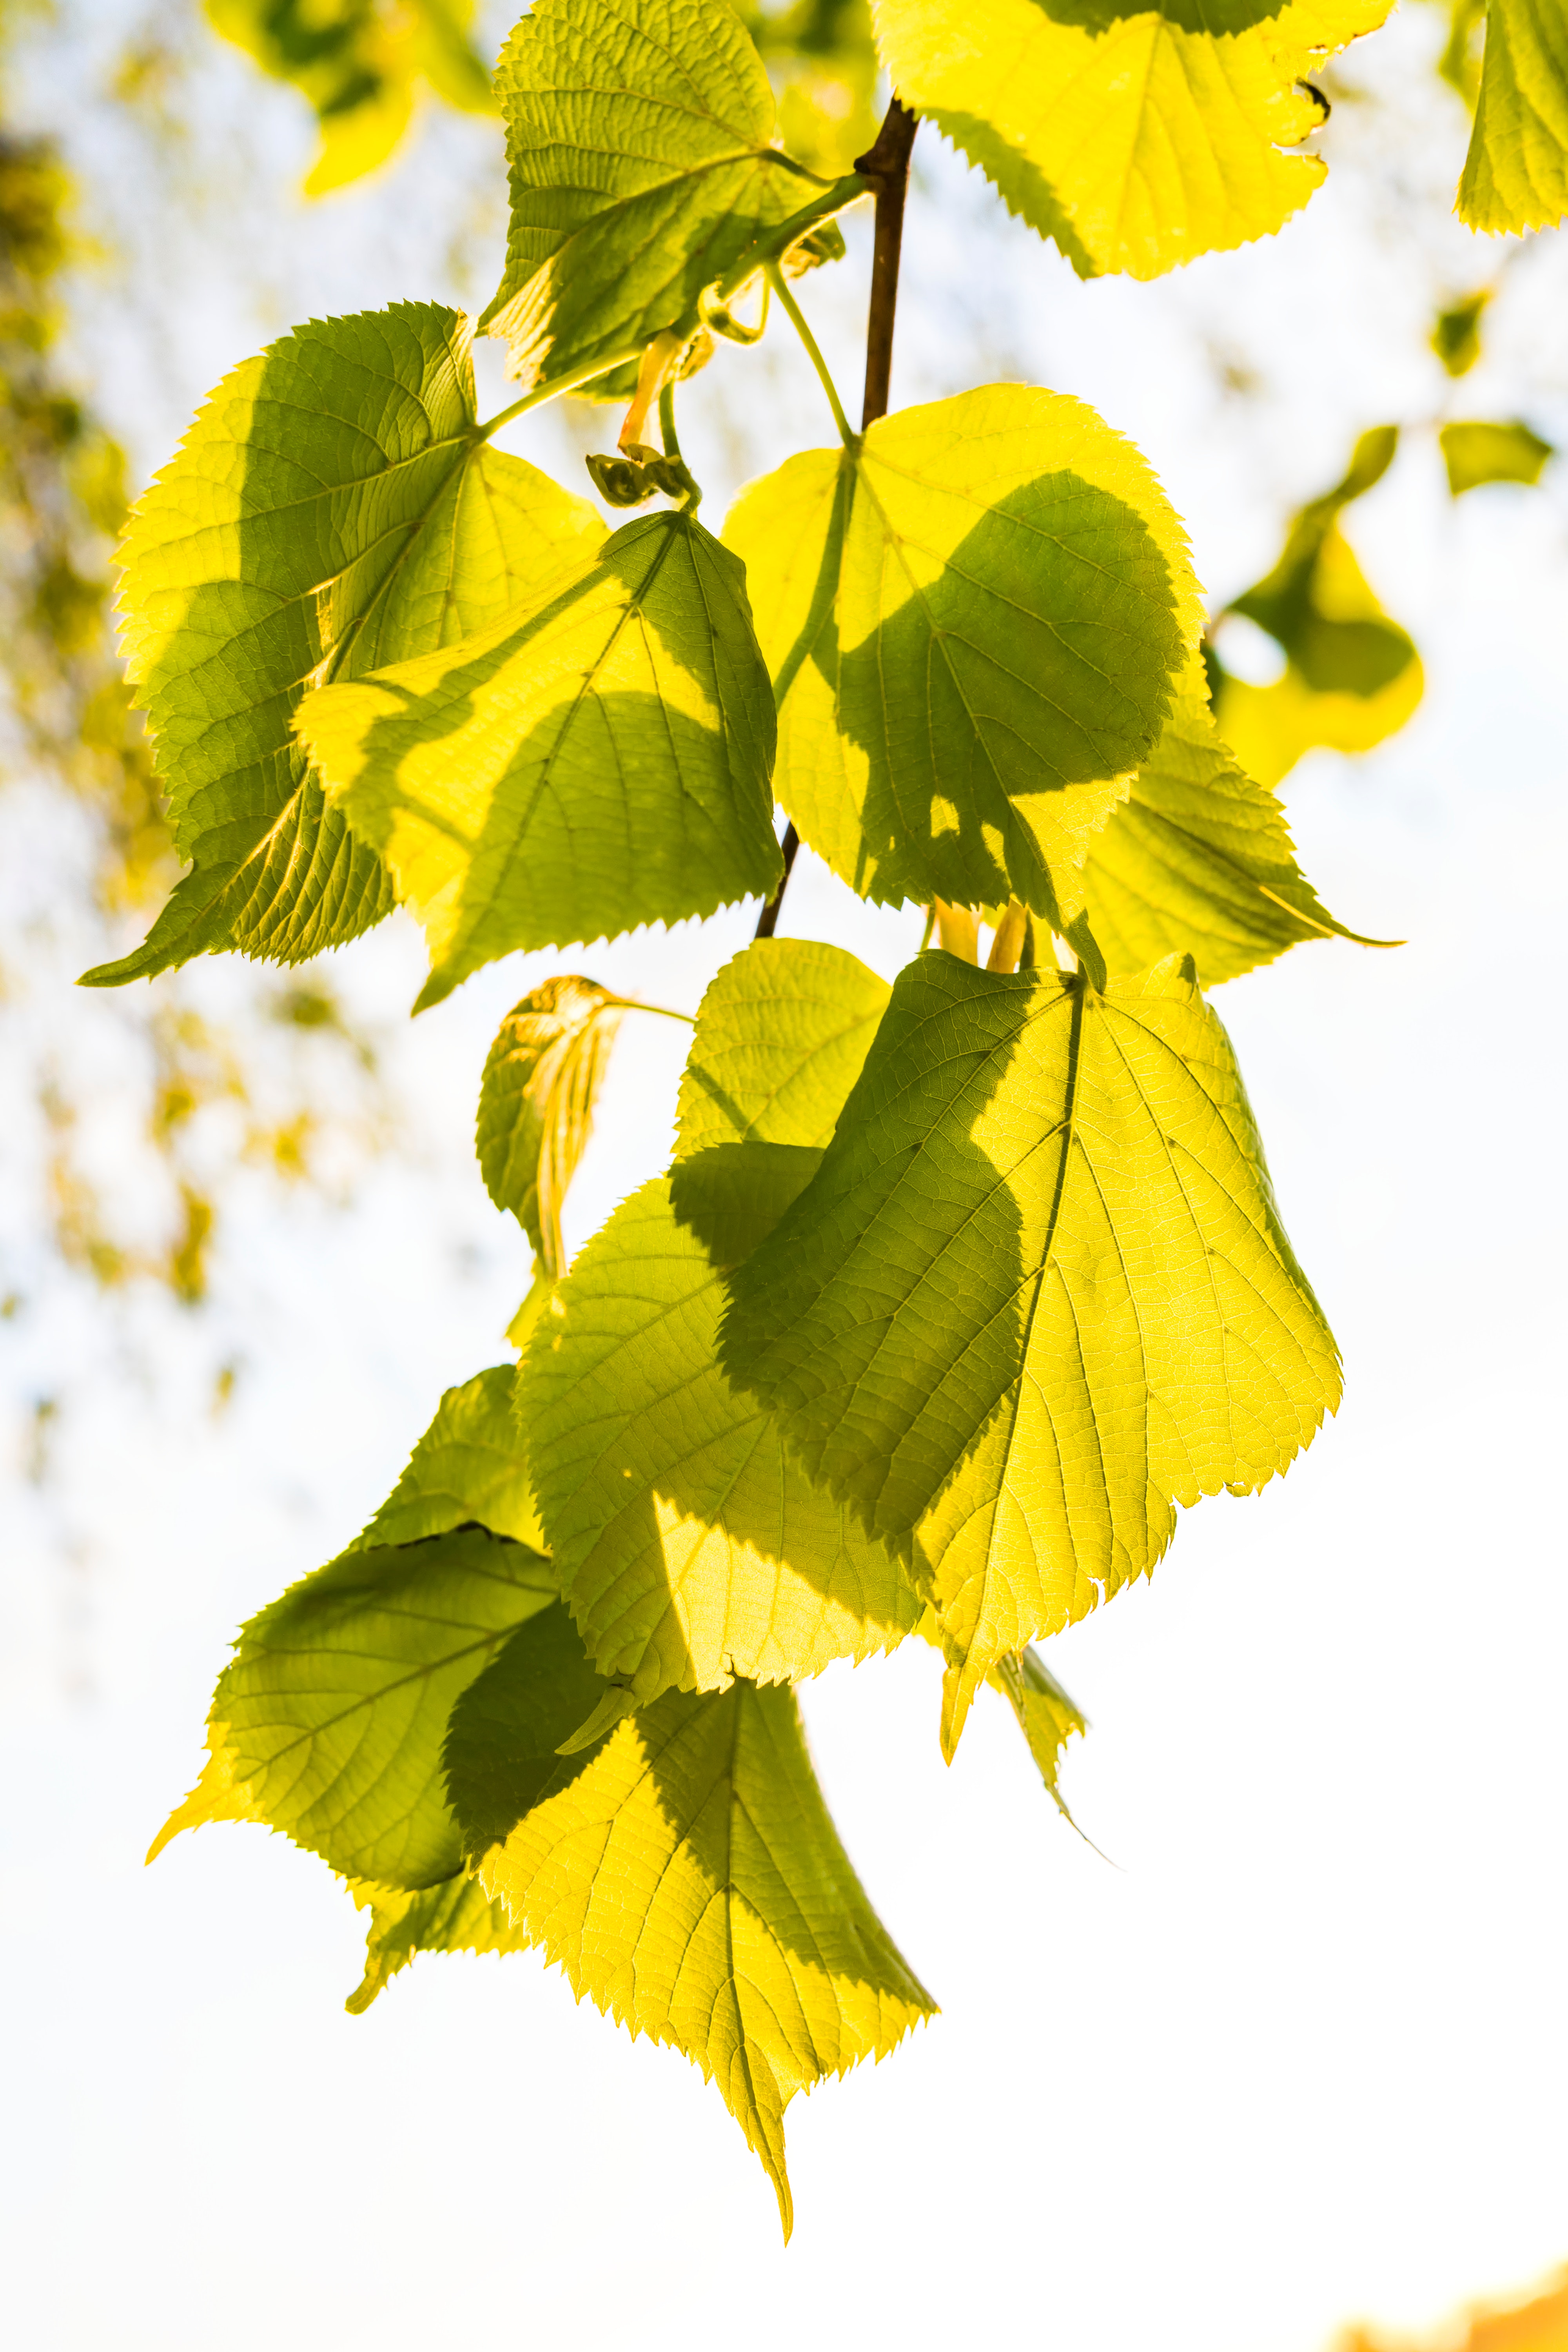
leaf, tree, flower, yellow, plant, woody plant, flowering plant, twig, branch, plane, Black maple, deciduous, plant stem, plane tree family